Crunchiness

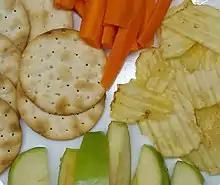
Crunchy foods

Crunchiness is the sensation of muffled grinding of a foodstuff. Crunchiness differs from crispness in that a crisp item is quickly atomized, while a crunchy one offers sustained, granular resistance to jaw action. While crispness is difficult to maintain, crunchiness is difficult to overcome.